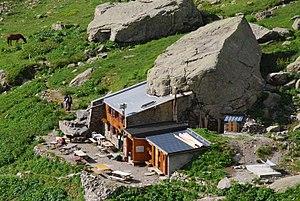
Refuge de la Pierre à Bérard (Alpes françaises)
La réserve naturelle nationale du vallon de Bérard est une réserve naturelle nationale située dans le département de la Haute-Savoie. Elle a été classée en 1992 et occupe une surface de 539,7 ha.